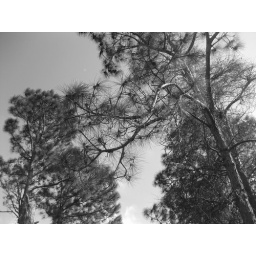
pine trees in the scrub